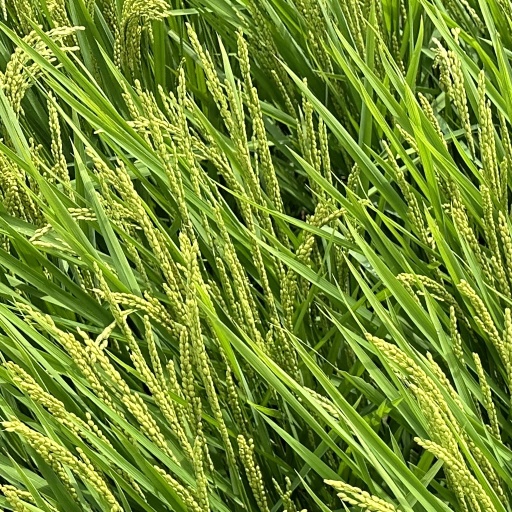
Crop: rice